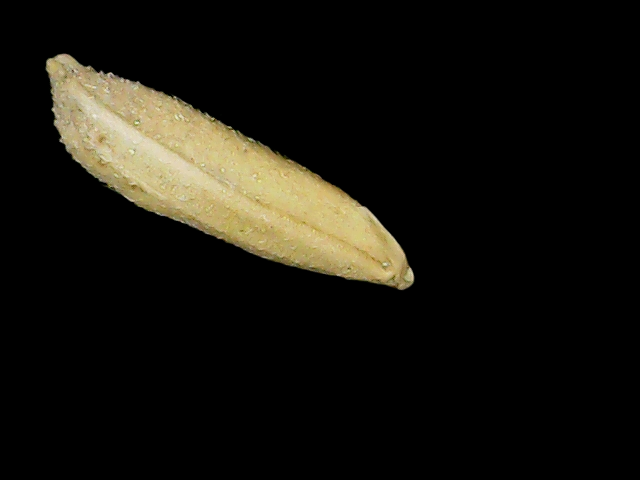
Rice variety: Binadhan23